Question: Please indicate a possible affordance area of the hit_baseball_bat that can be used for hitting
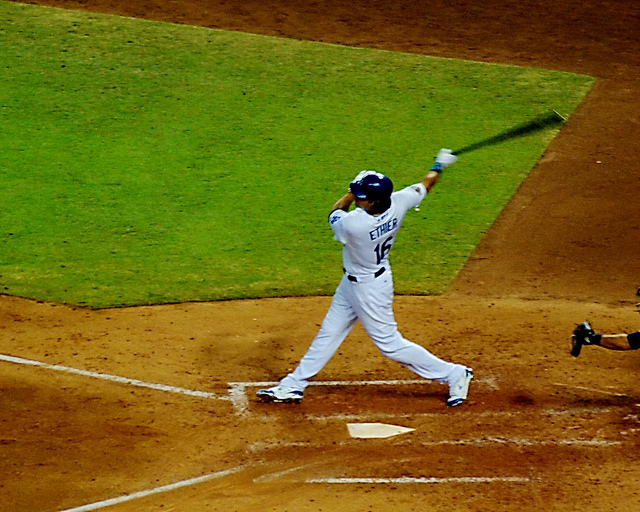
Answer: [503.84, 111.184, 566.385, 141.002]